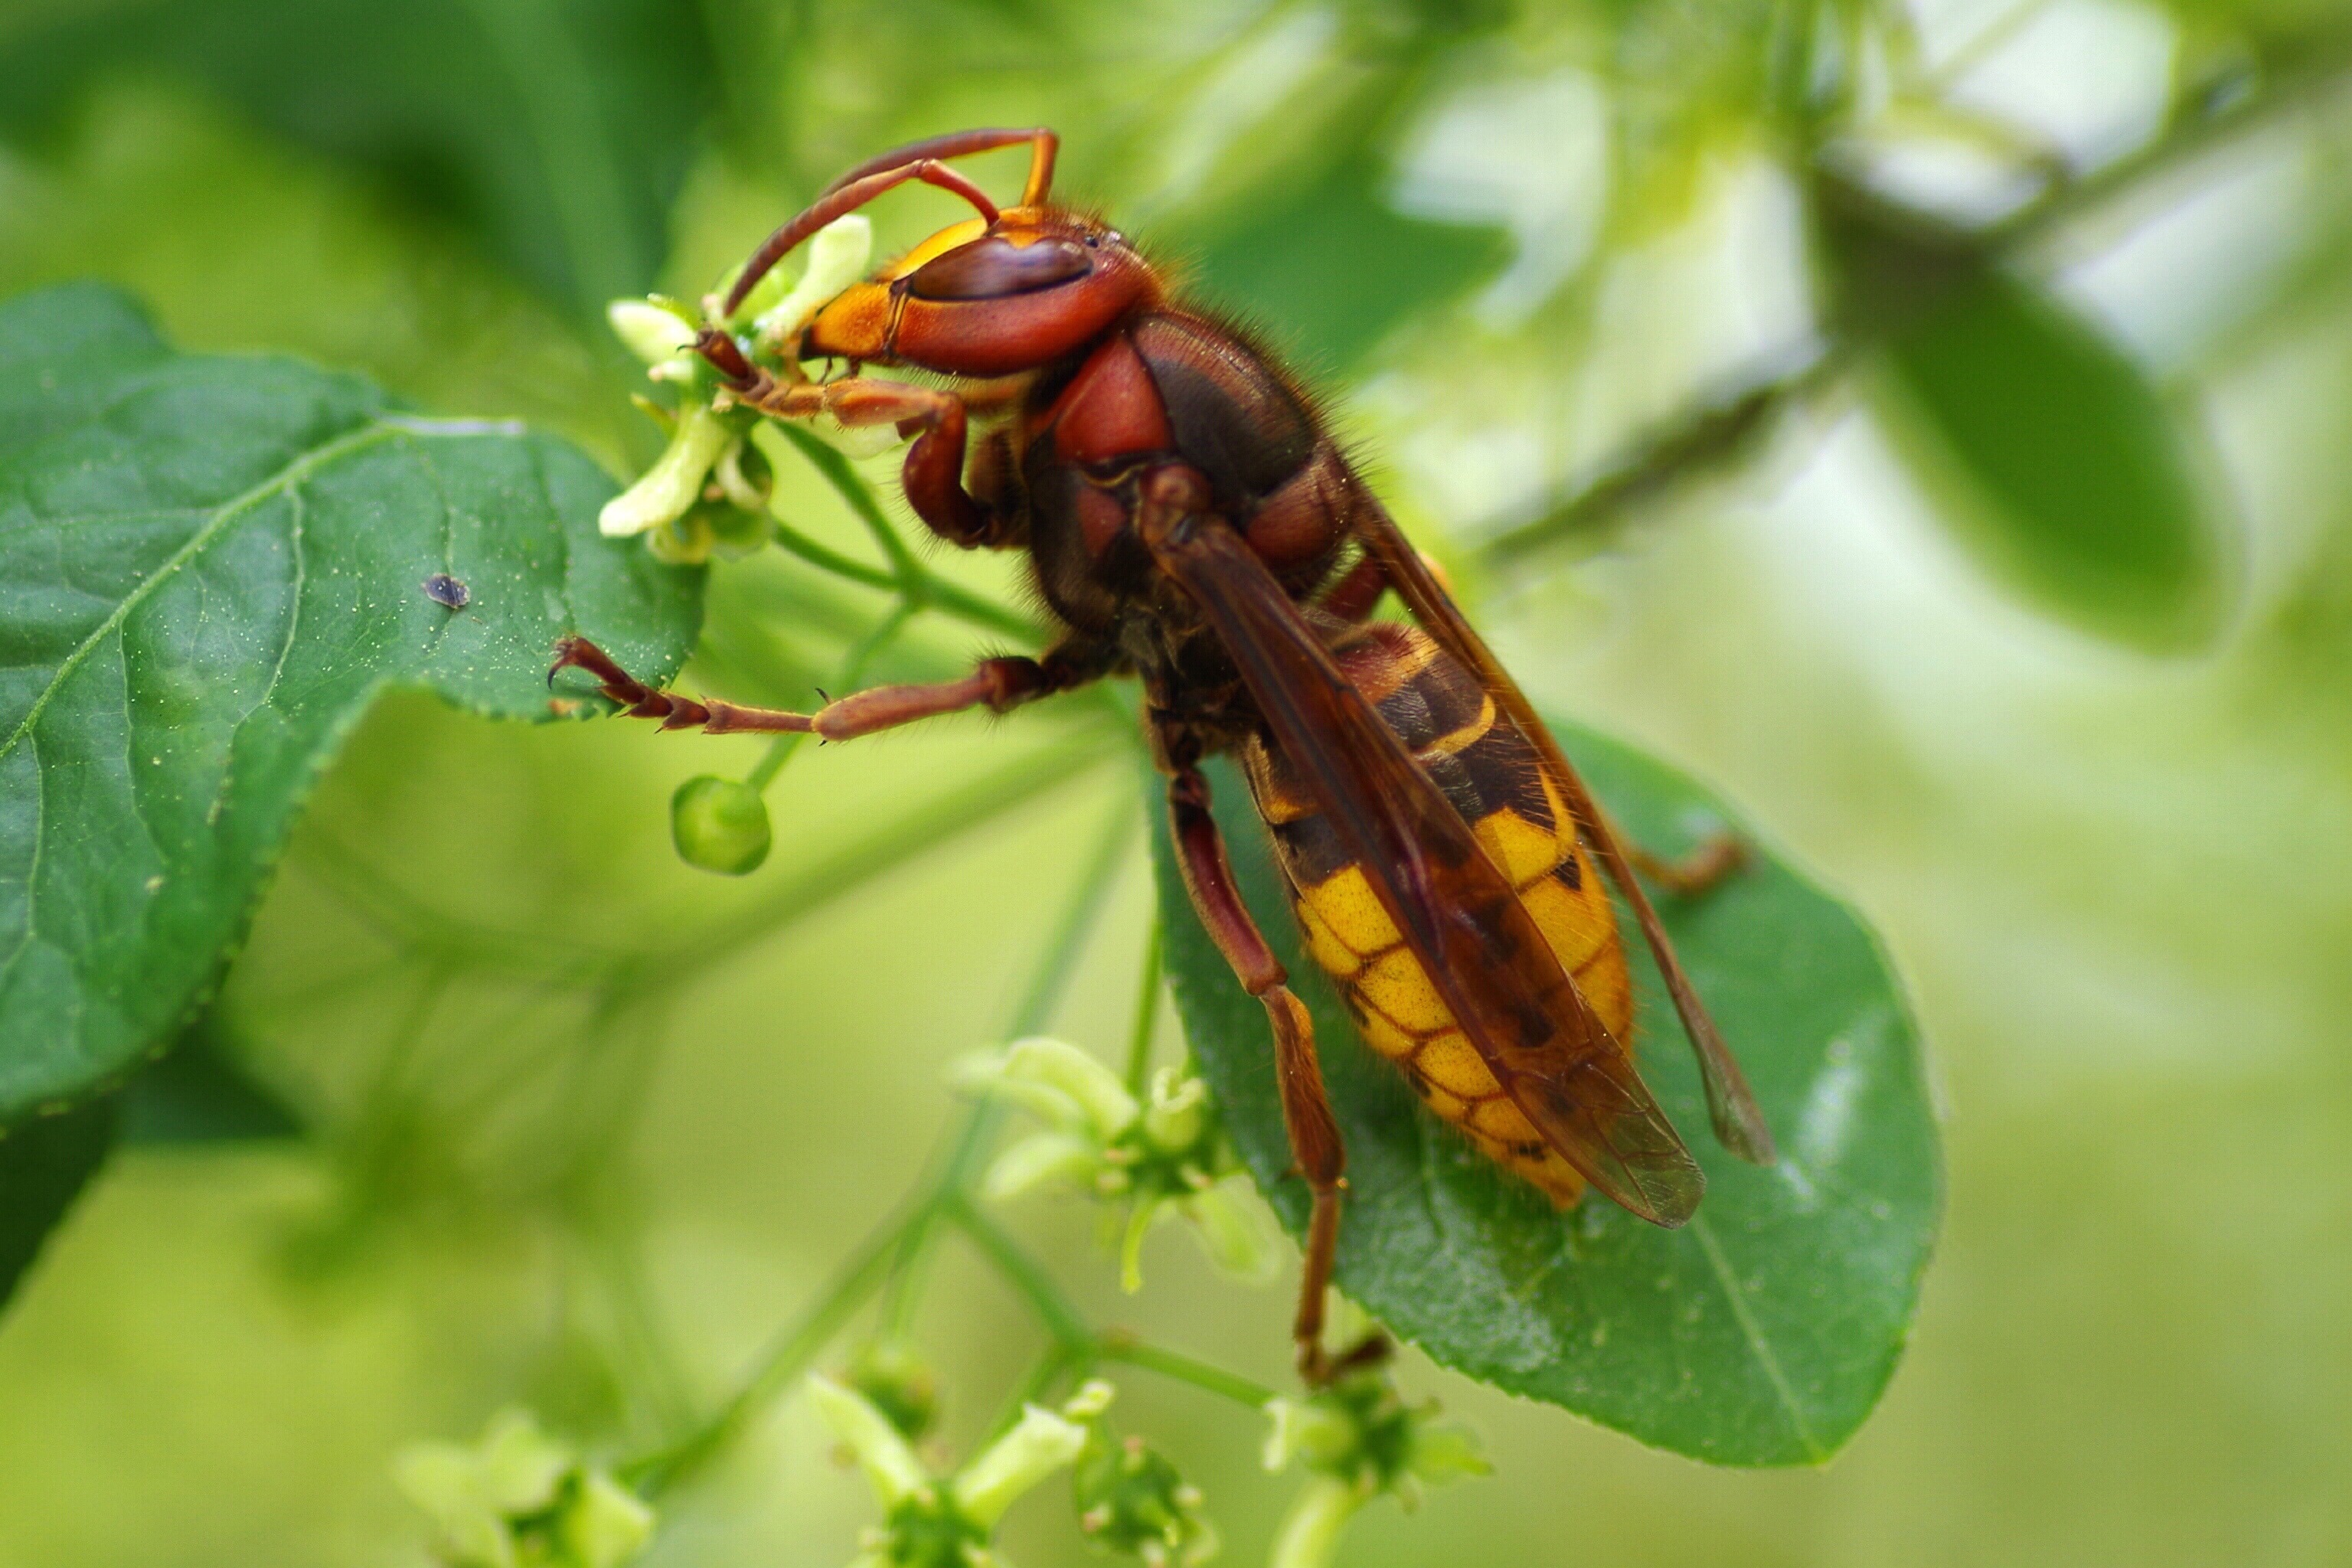
nature, flower, animal, fly, insect, close, fauna, invertebrate, close up, toxic, hornet, wasp, pest, beetle, nectar, sting, macro photography, arthropod, leaf beetle